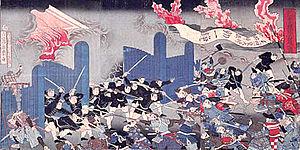
La rébellion Shinpūren de 1876 est l'une d'un certain nombre de révoltes d'anciens samouraï qui ont lieu au début de l'ère Meiji contre le nouveau gouvernement de Meiji du Japon. La rébellion commence à Kumamoto le 24 octobre 1876.